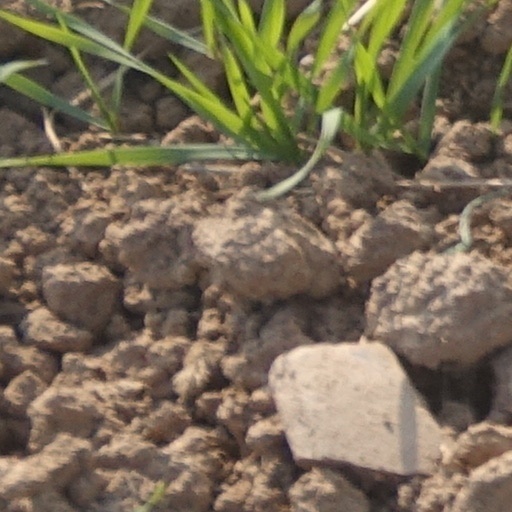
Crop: wheat